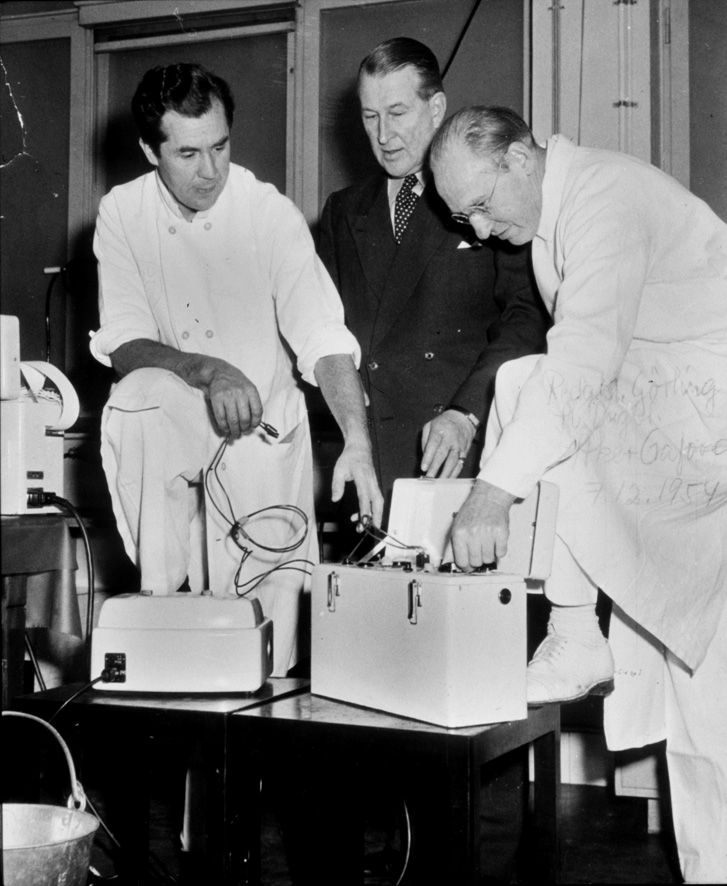
Rune Elmqvist made the first pacemaker and Åke Senning implanted it. Senning trained under Clarence Crafoord. They all worked closely together in Stockholm.From left to right, you can see Senning, Elmqvist & Crafoord. The picture was taken in 1954. It, monochrome black-and-white photograph
Specialty: biomedical engineering / devices
Image credit: Professor Marko Turina, University Hospital, Zurich